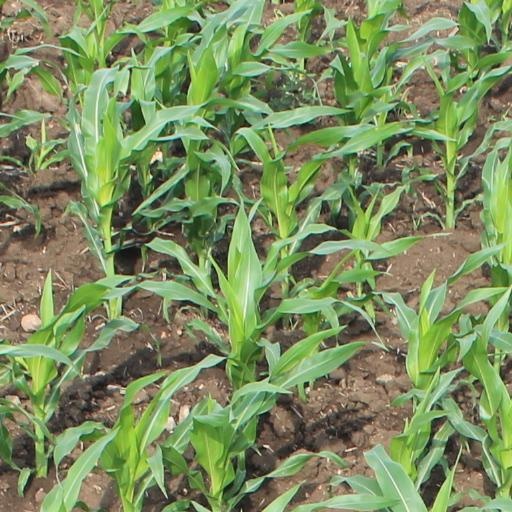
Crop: maize; corn